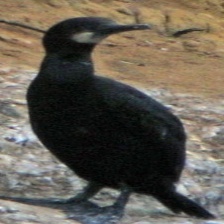
Species: BRANDT CORMARANT
Scientific name: PHALACROCORAX PENICILLATUS